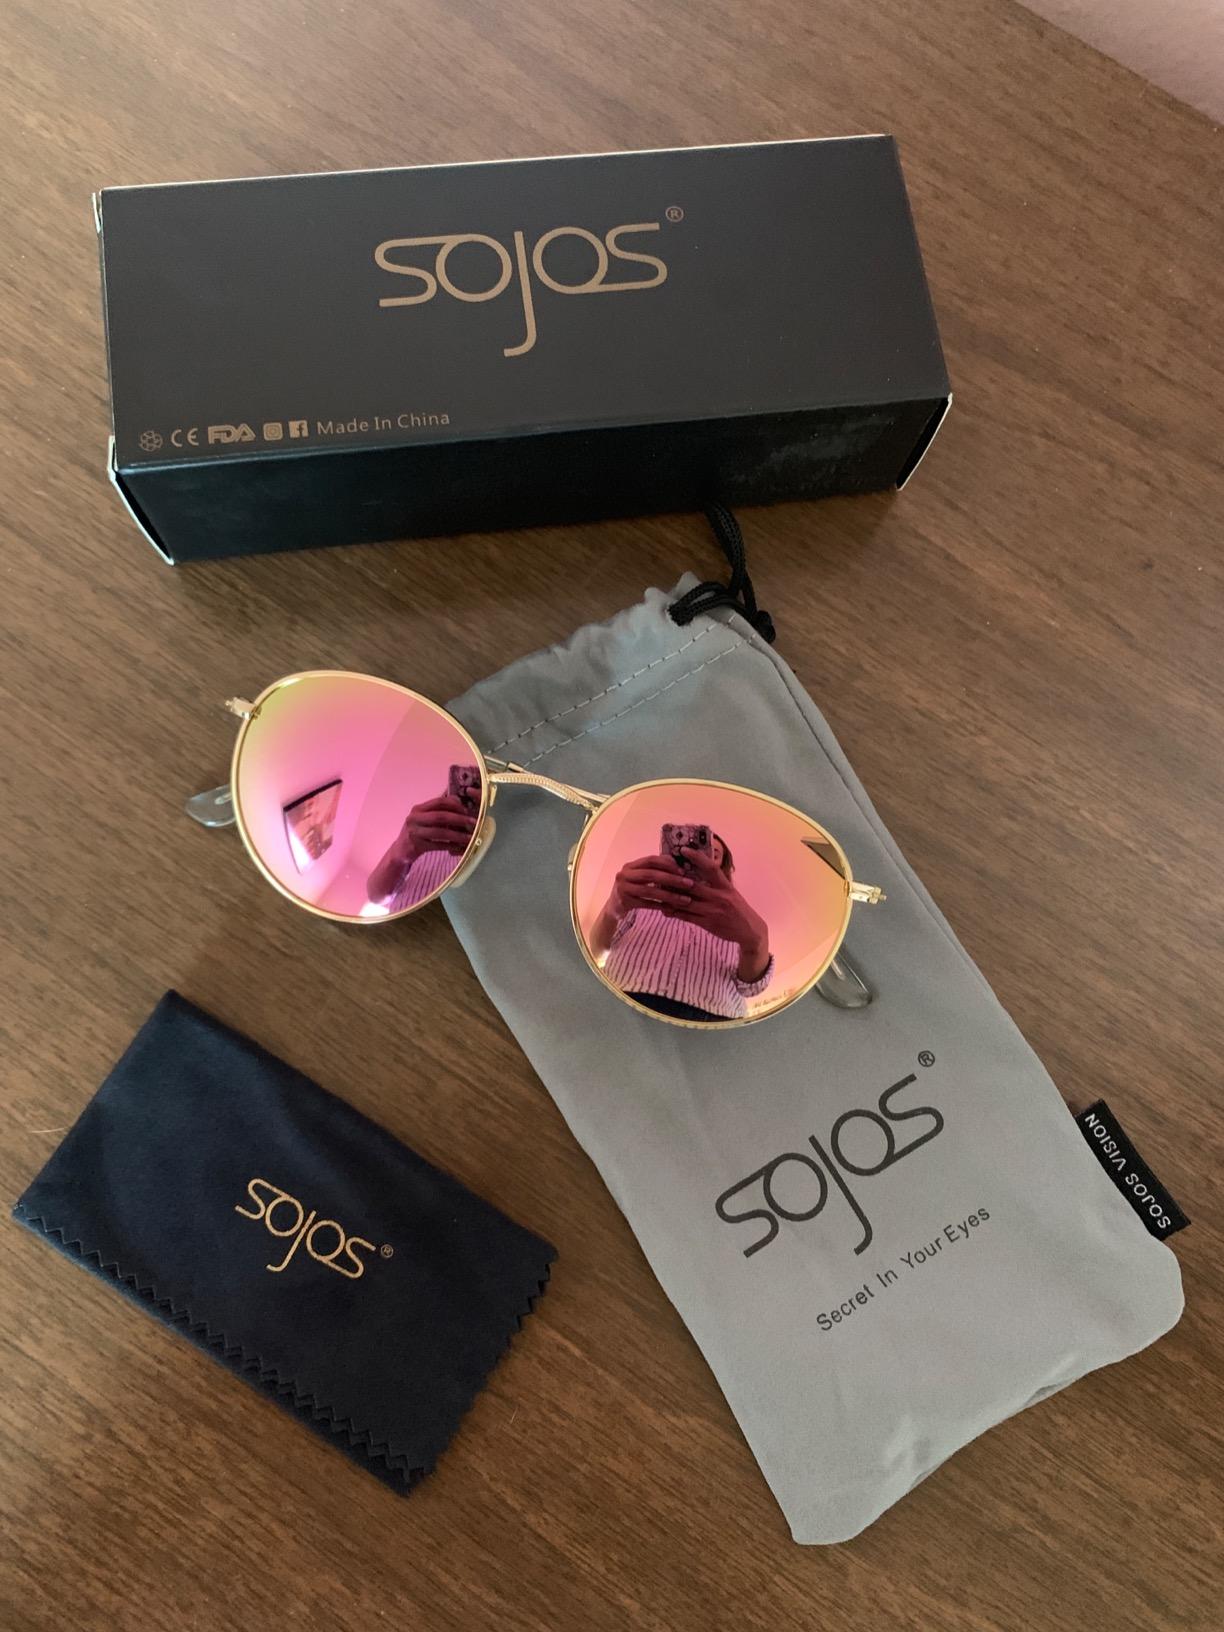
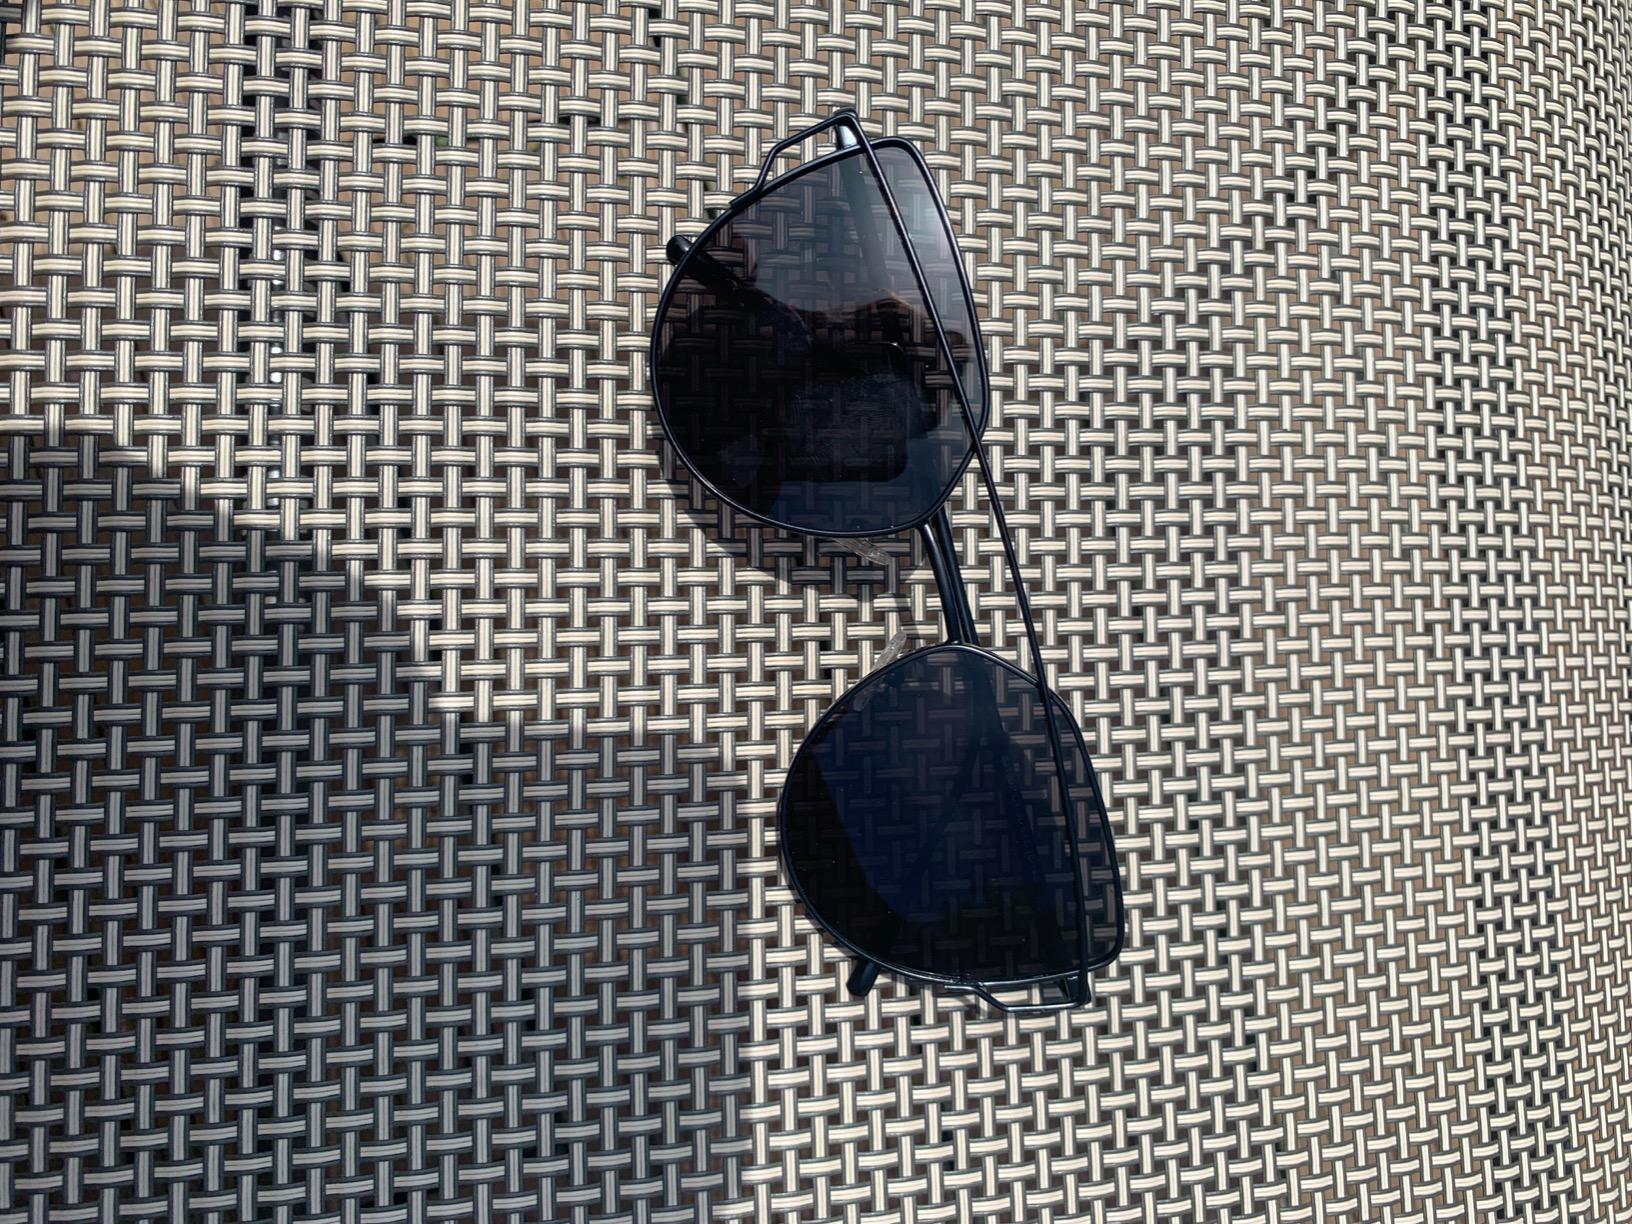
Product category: accessories_sunglasses
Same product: no